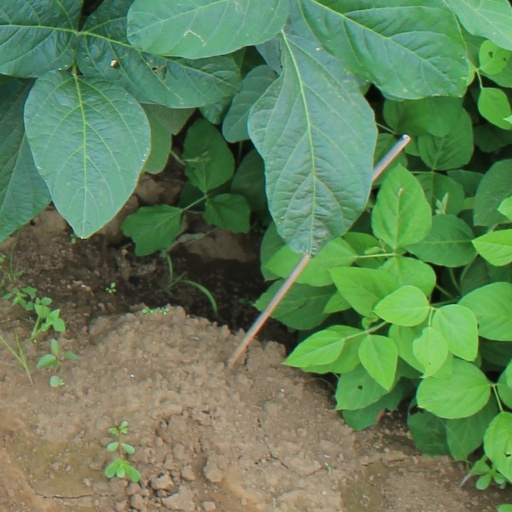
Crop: soybean